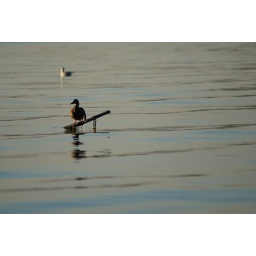
A duck sitting on a branch in the middle of a lake.